Conrad Wilhelm Hase

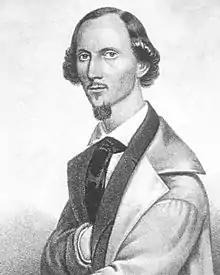
Conrad Wilhelm Hase, by an unknown artist (1845)

Conrad Wilhelm Hase (2 October 1818, Einbeck28 March 1902, Hanover) was a German architect and Professor. He was a prominent representative of the Neo-Gothic style and is known for his preservation work.